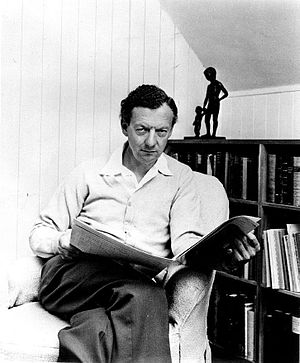
Benjamin Britten
Edward Benjamin Britten, Baron Britten var en engelsk komponist og pianist.